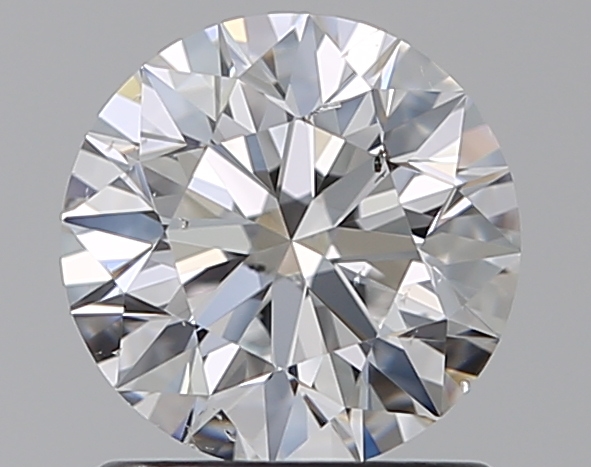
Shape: round
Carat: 1
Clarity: VS2
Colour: D
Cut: EX
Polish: EX
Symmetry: EX
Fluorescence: N
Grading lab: GIA
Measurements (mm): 6.35 x 6.39 x 4.01